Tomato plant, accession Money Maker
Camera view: horizontal (90 deg, fisheye); turntable rotation: 210 degrees
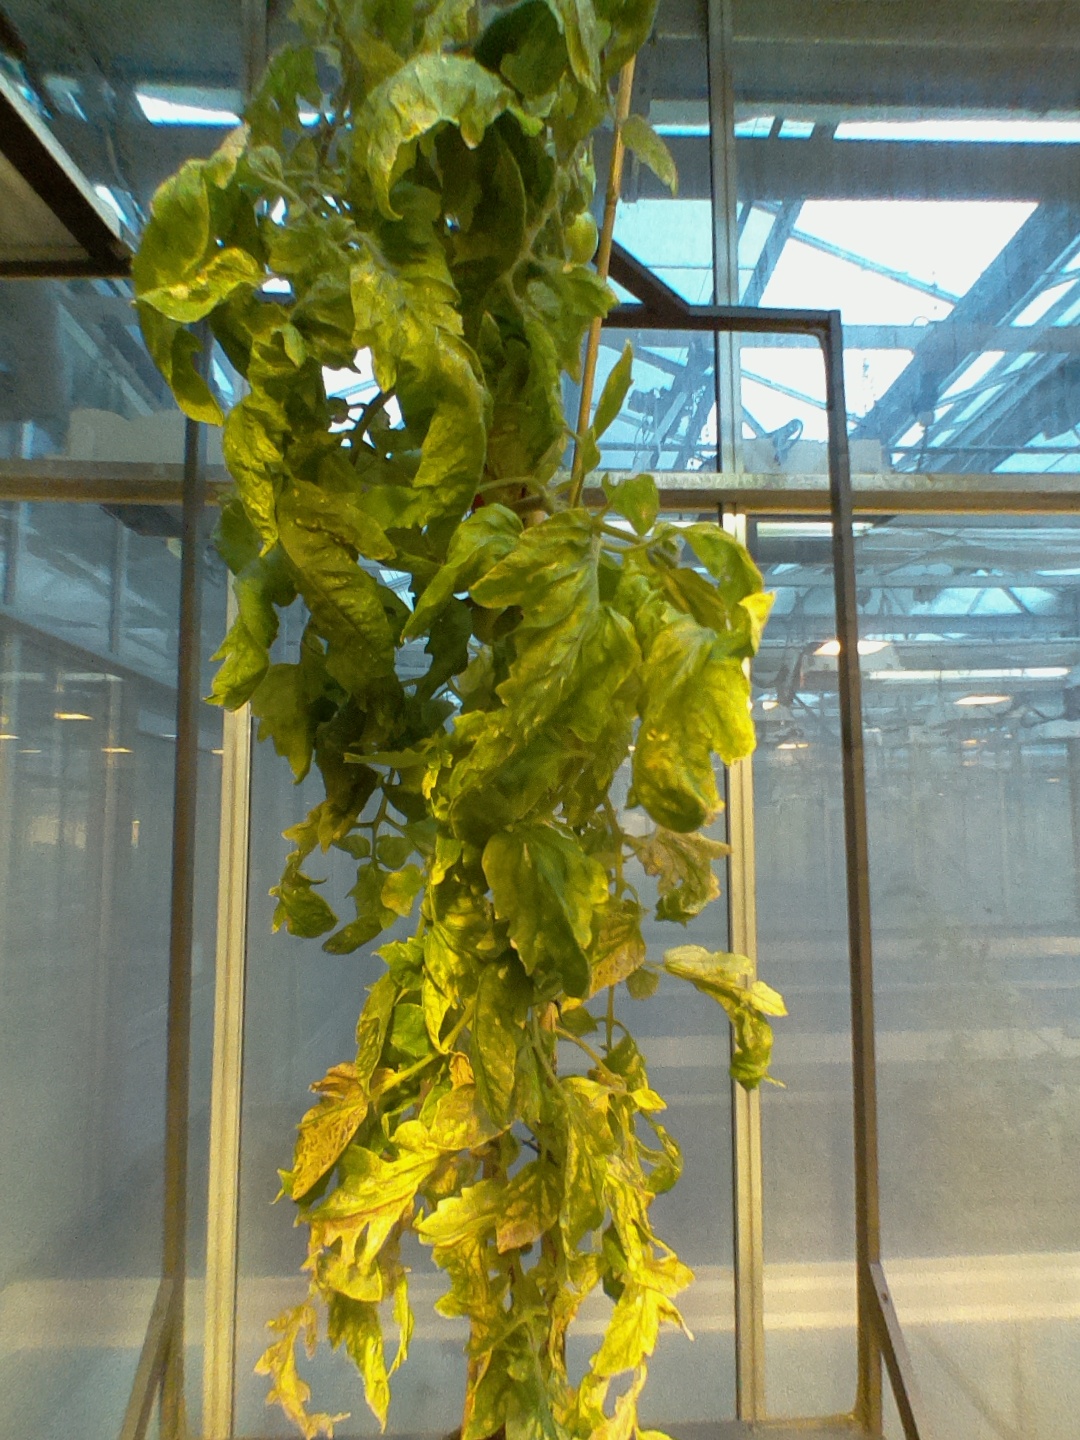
BBCH growth stage 82: 20%-30% of fruits show typical fully ripe color